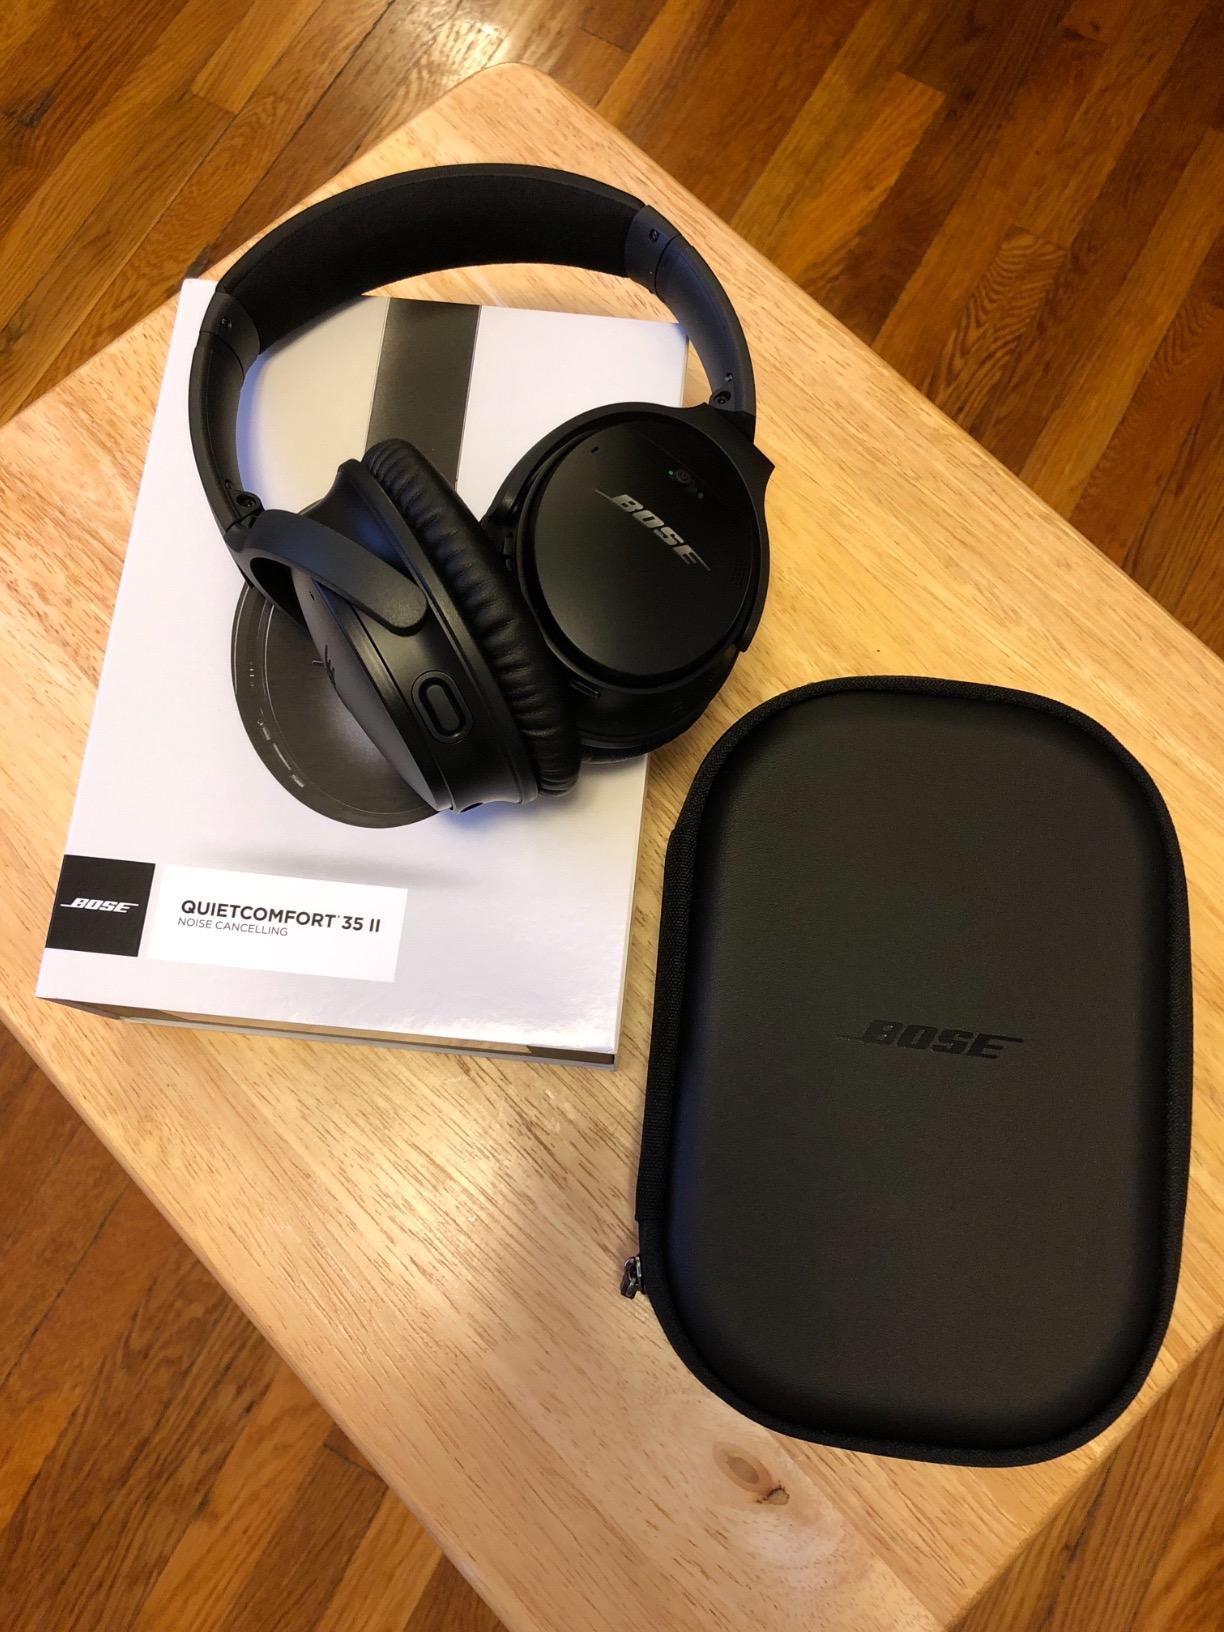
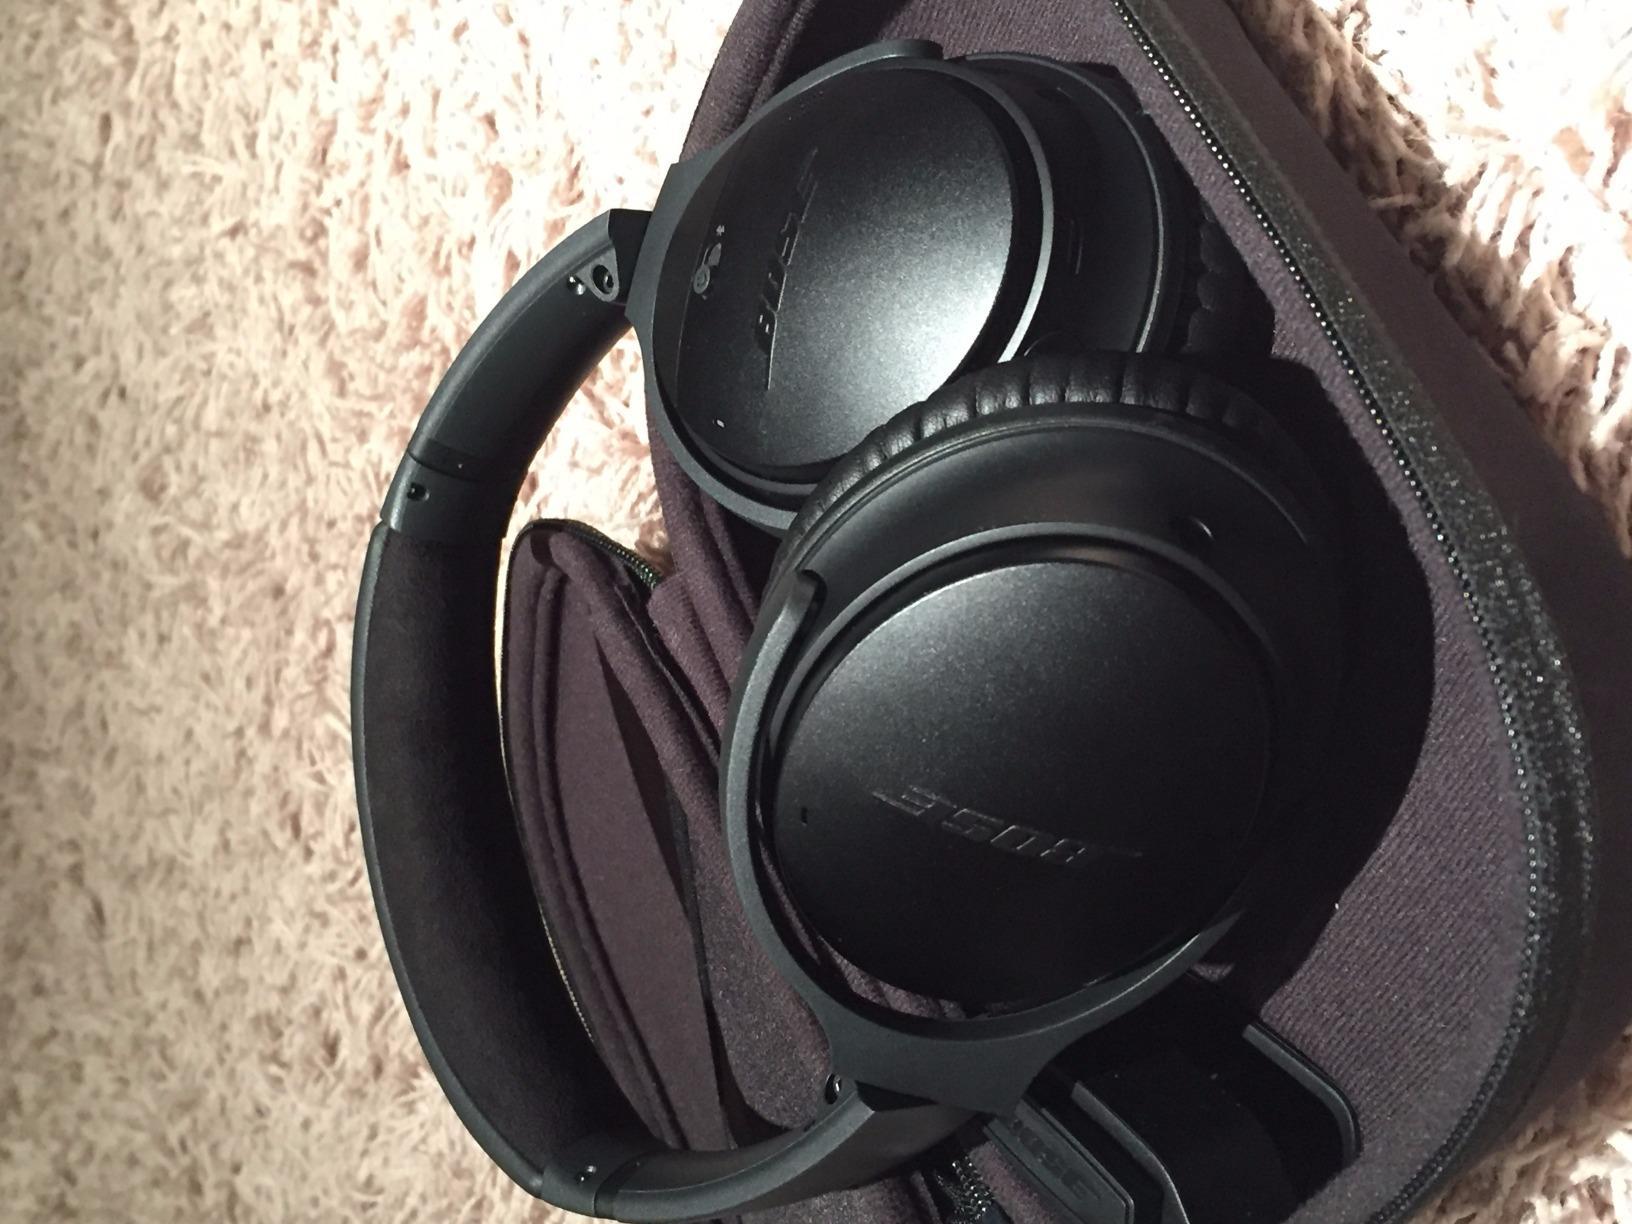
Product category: headphones
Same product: yes